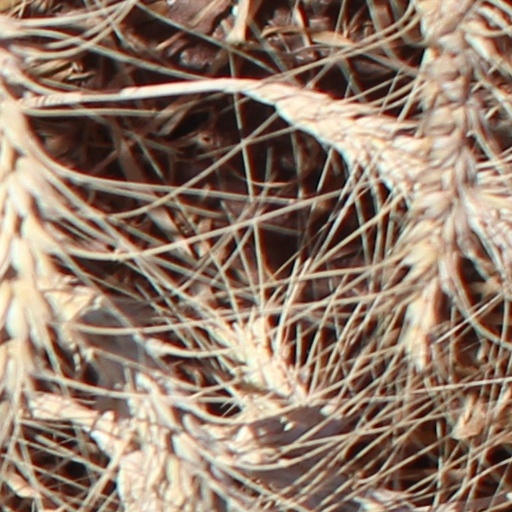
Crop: wheat